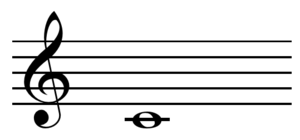
C (tone)
Det mellemste C Lyd Afspil lyd +  ?.
Tonen C er grundtonen i den diatoniske C-dur skala og derved den 1. tone.